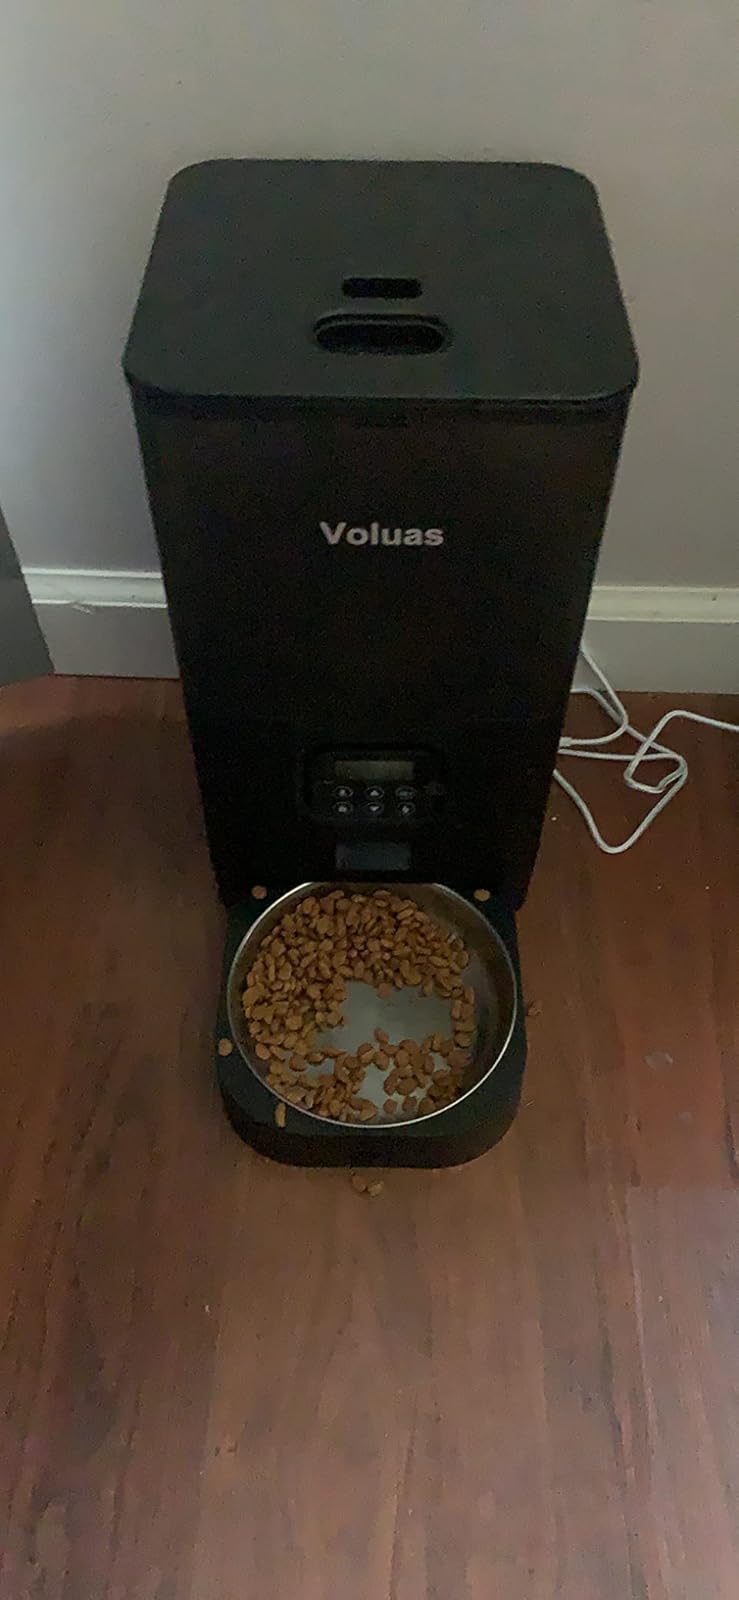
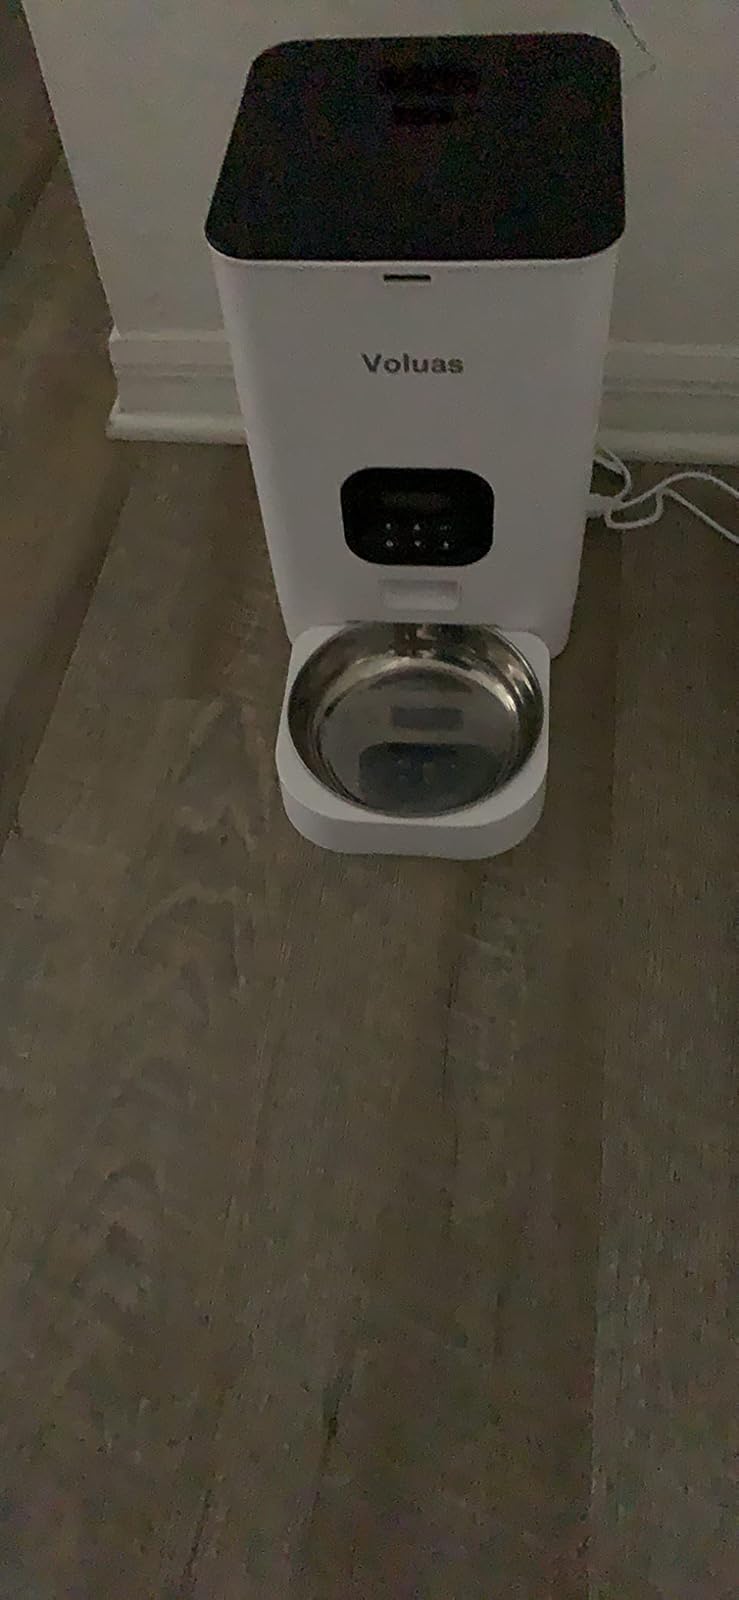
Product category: items_feeder
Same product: no